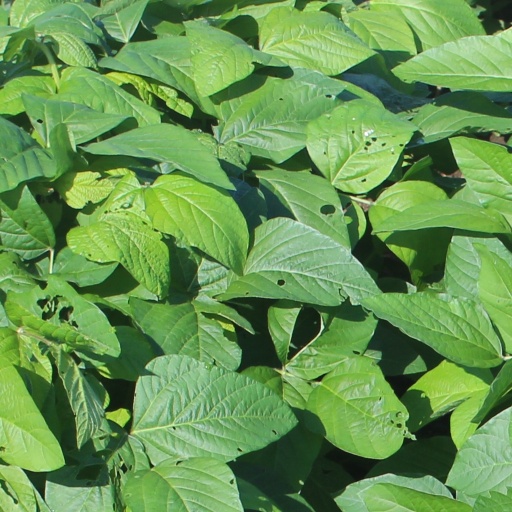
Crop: soybean